Yeo Vale

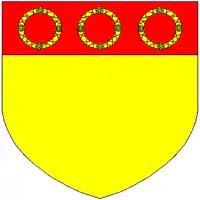
Arms of Morrison: "Or, on a chief gules three chaplets of the first"

The Morrison family of Yeo Vale bore the same armorials as Sir Charles Morrison, 1st Baronet (1587–1628) of Cashiobury House in Watford, Hertfordshire.